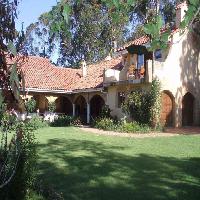
Weather: sun or clear